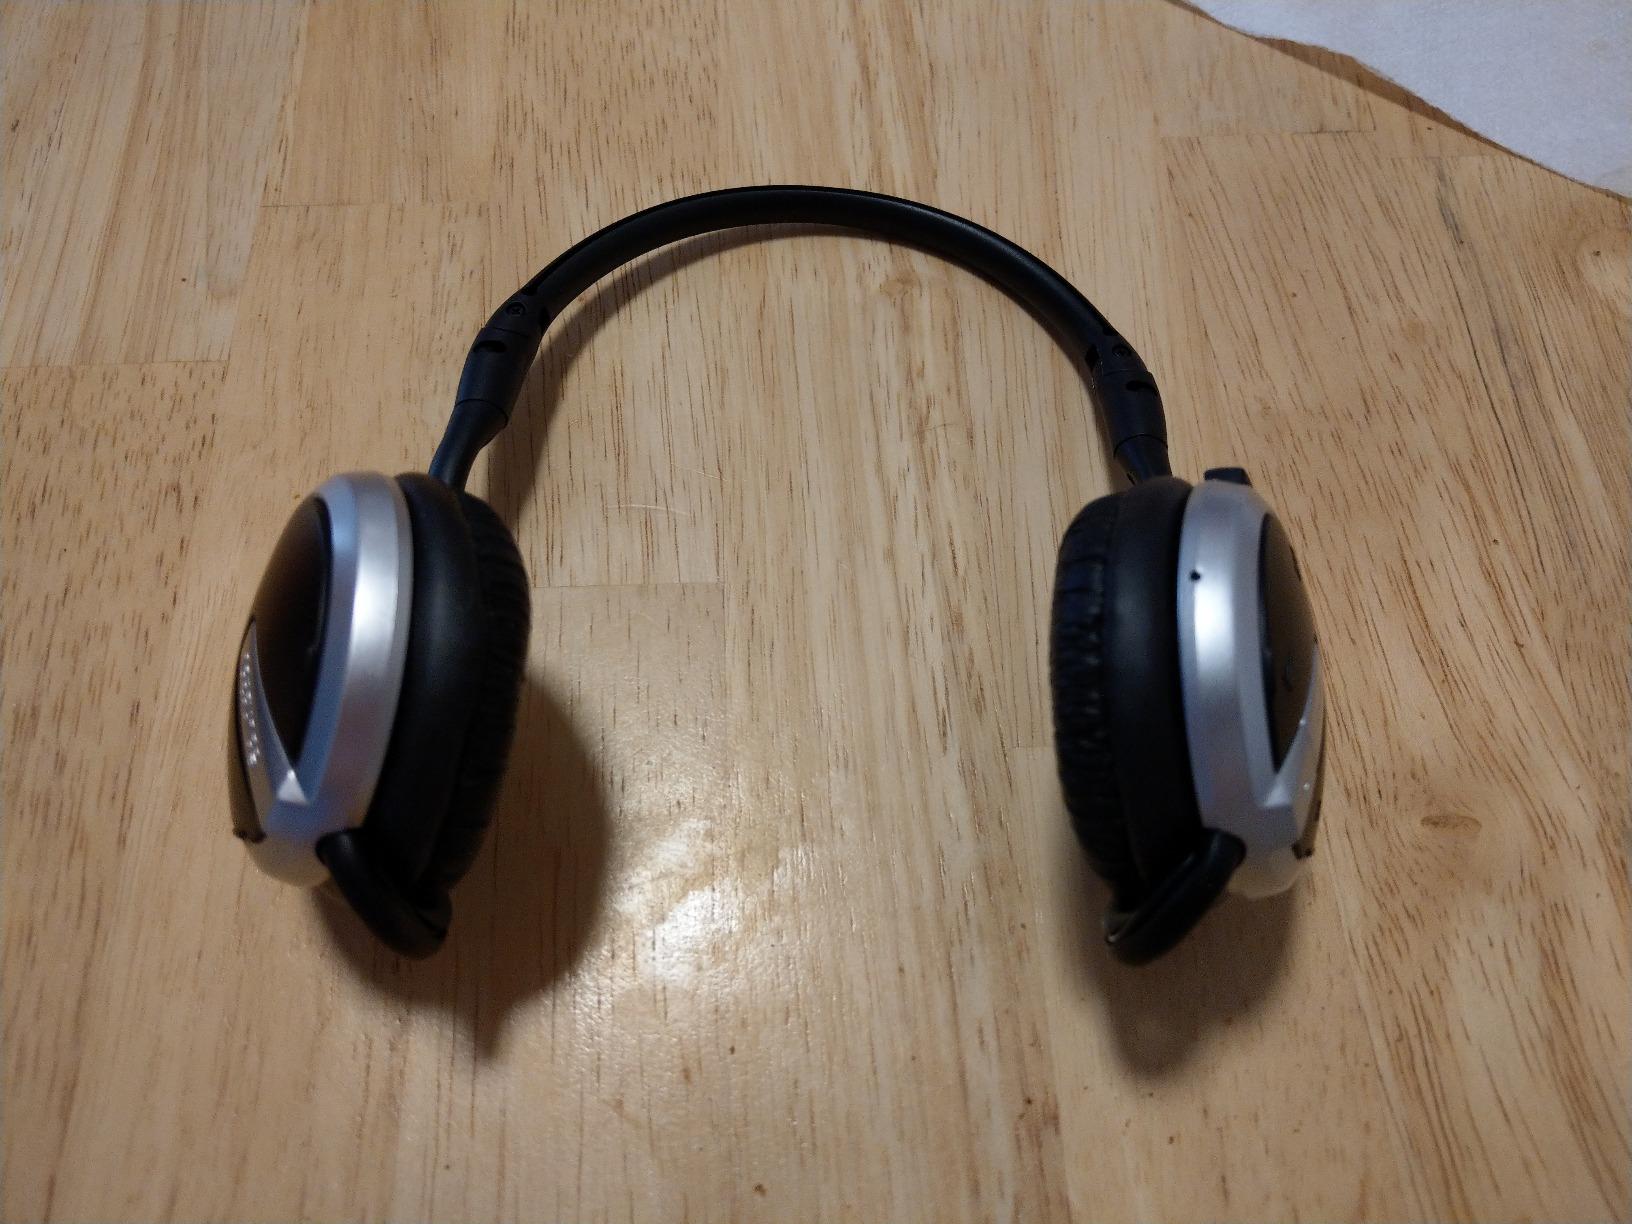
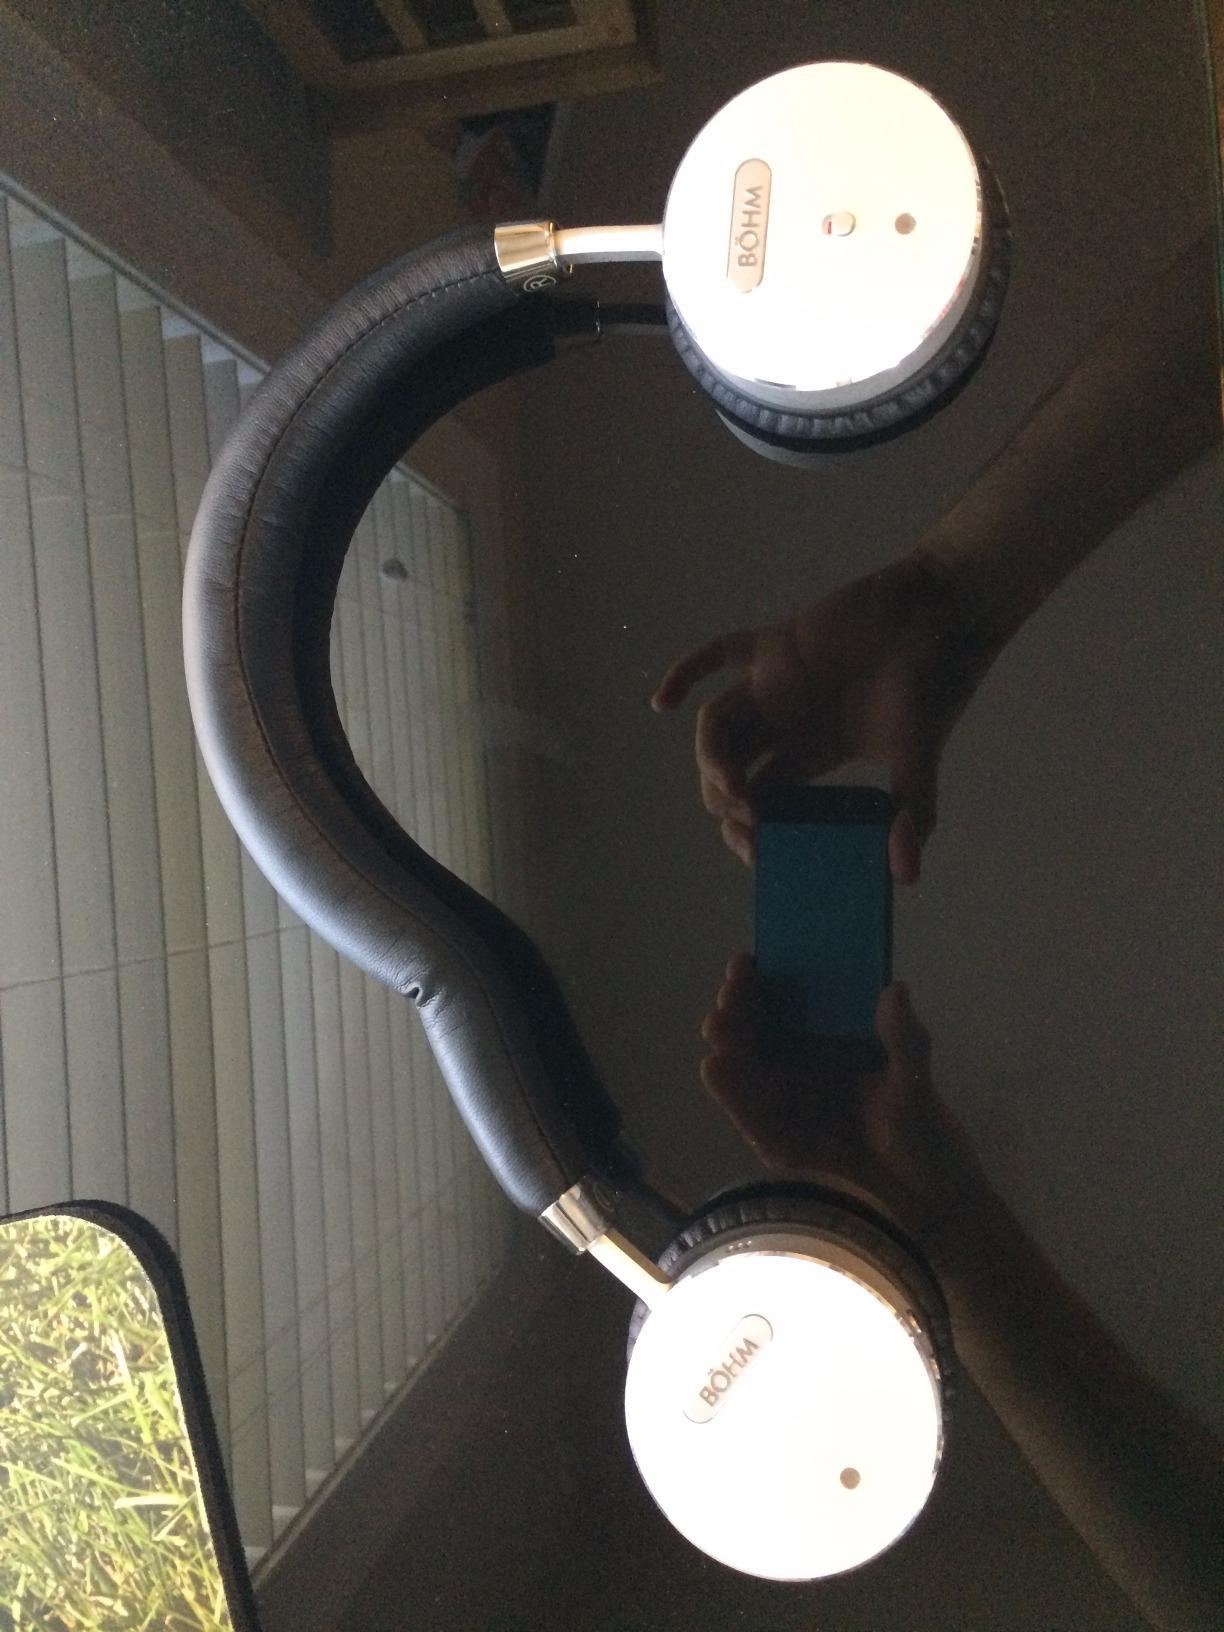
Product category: headphones
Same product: no